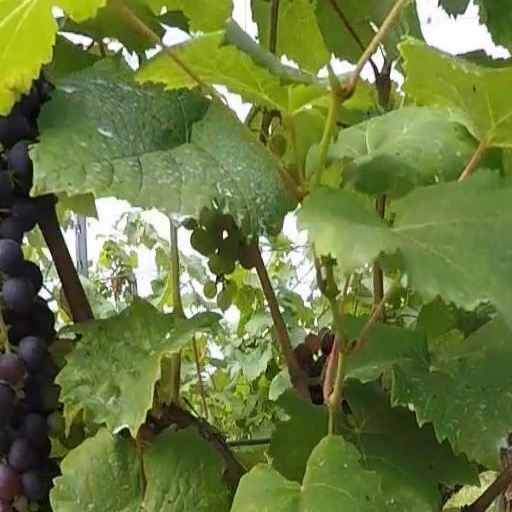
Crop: grape